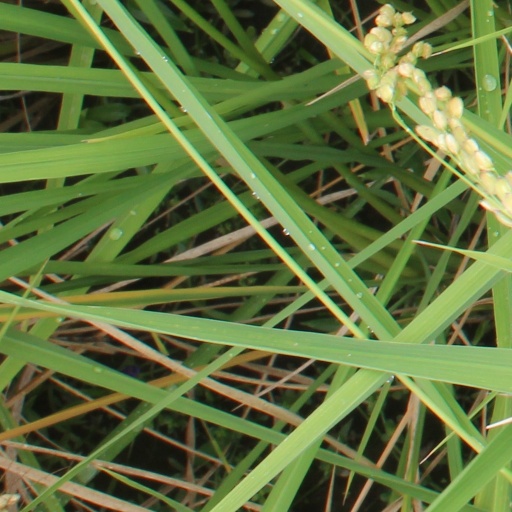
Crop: rice